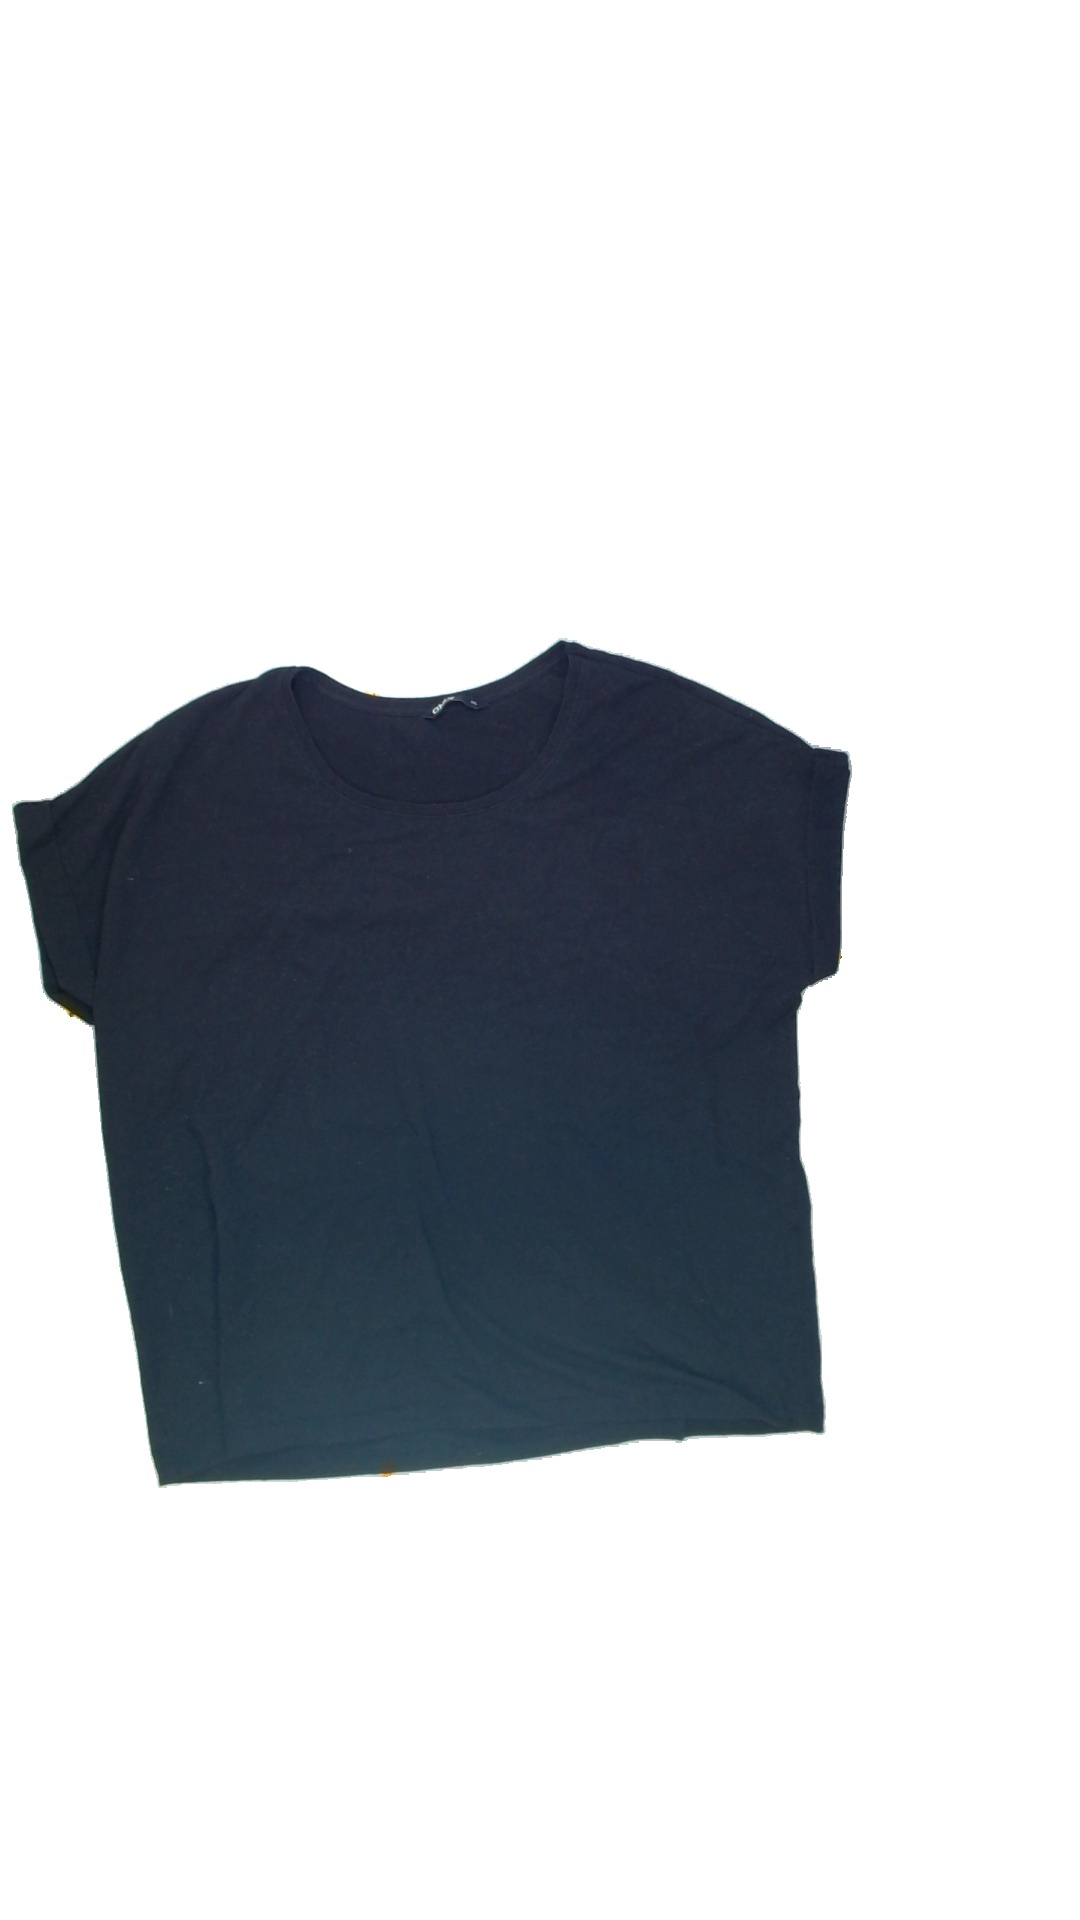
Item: T-shirt (Ladies)
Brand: Not Applicable
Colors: Black
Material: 100%cotton
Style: No trend
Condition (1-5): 2
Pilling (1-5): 2
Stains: No
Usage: Export
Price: <50